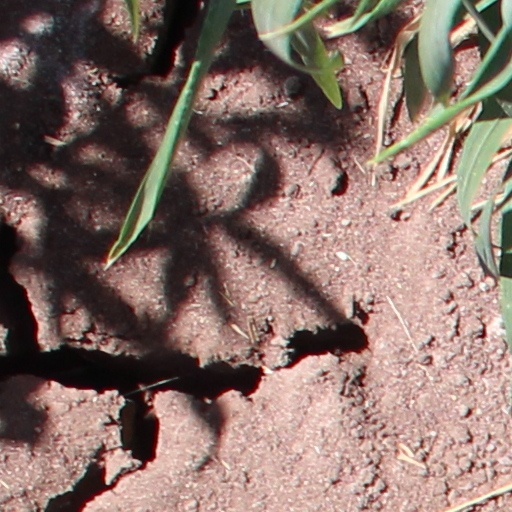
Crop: wheat